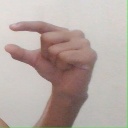
अक्षर: ग